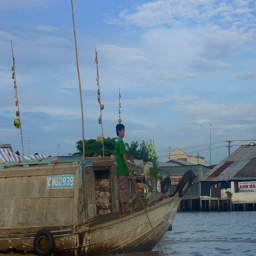
A man standing on top of a boat in water.
The young boy is on the boat navigating it.
A boy standing on a barge at anchor.
A boy stands on a boat holding a rope.
The young man stands at the front of a boat with a long paddle.